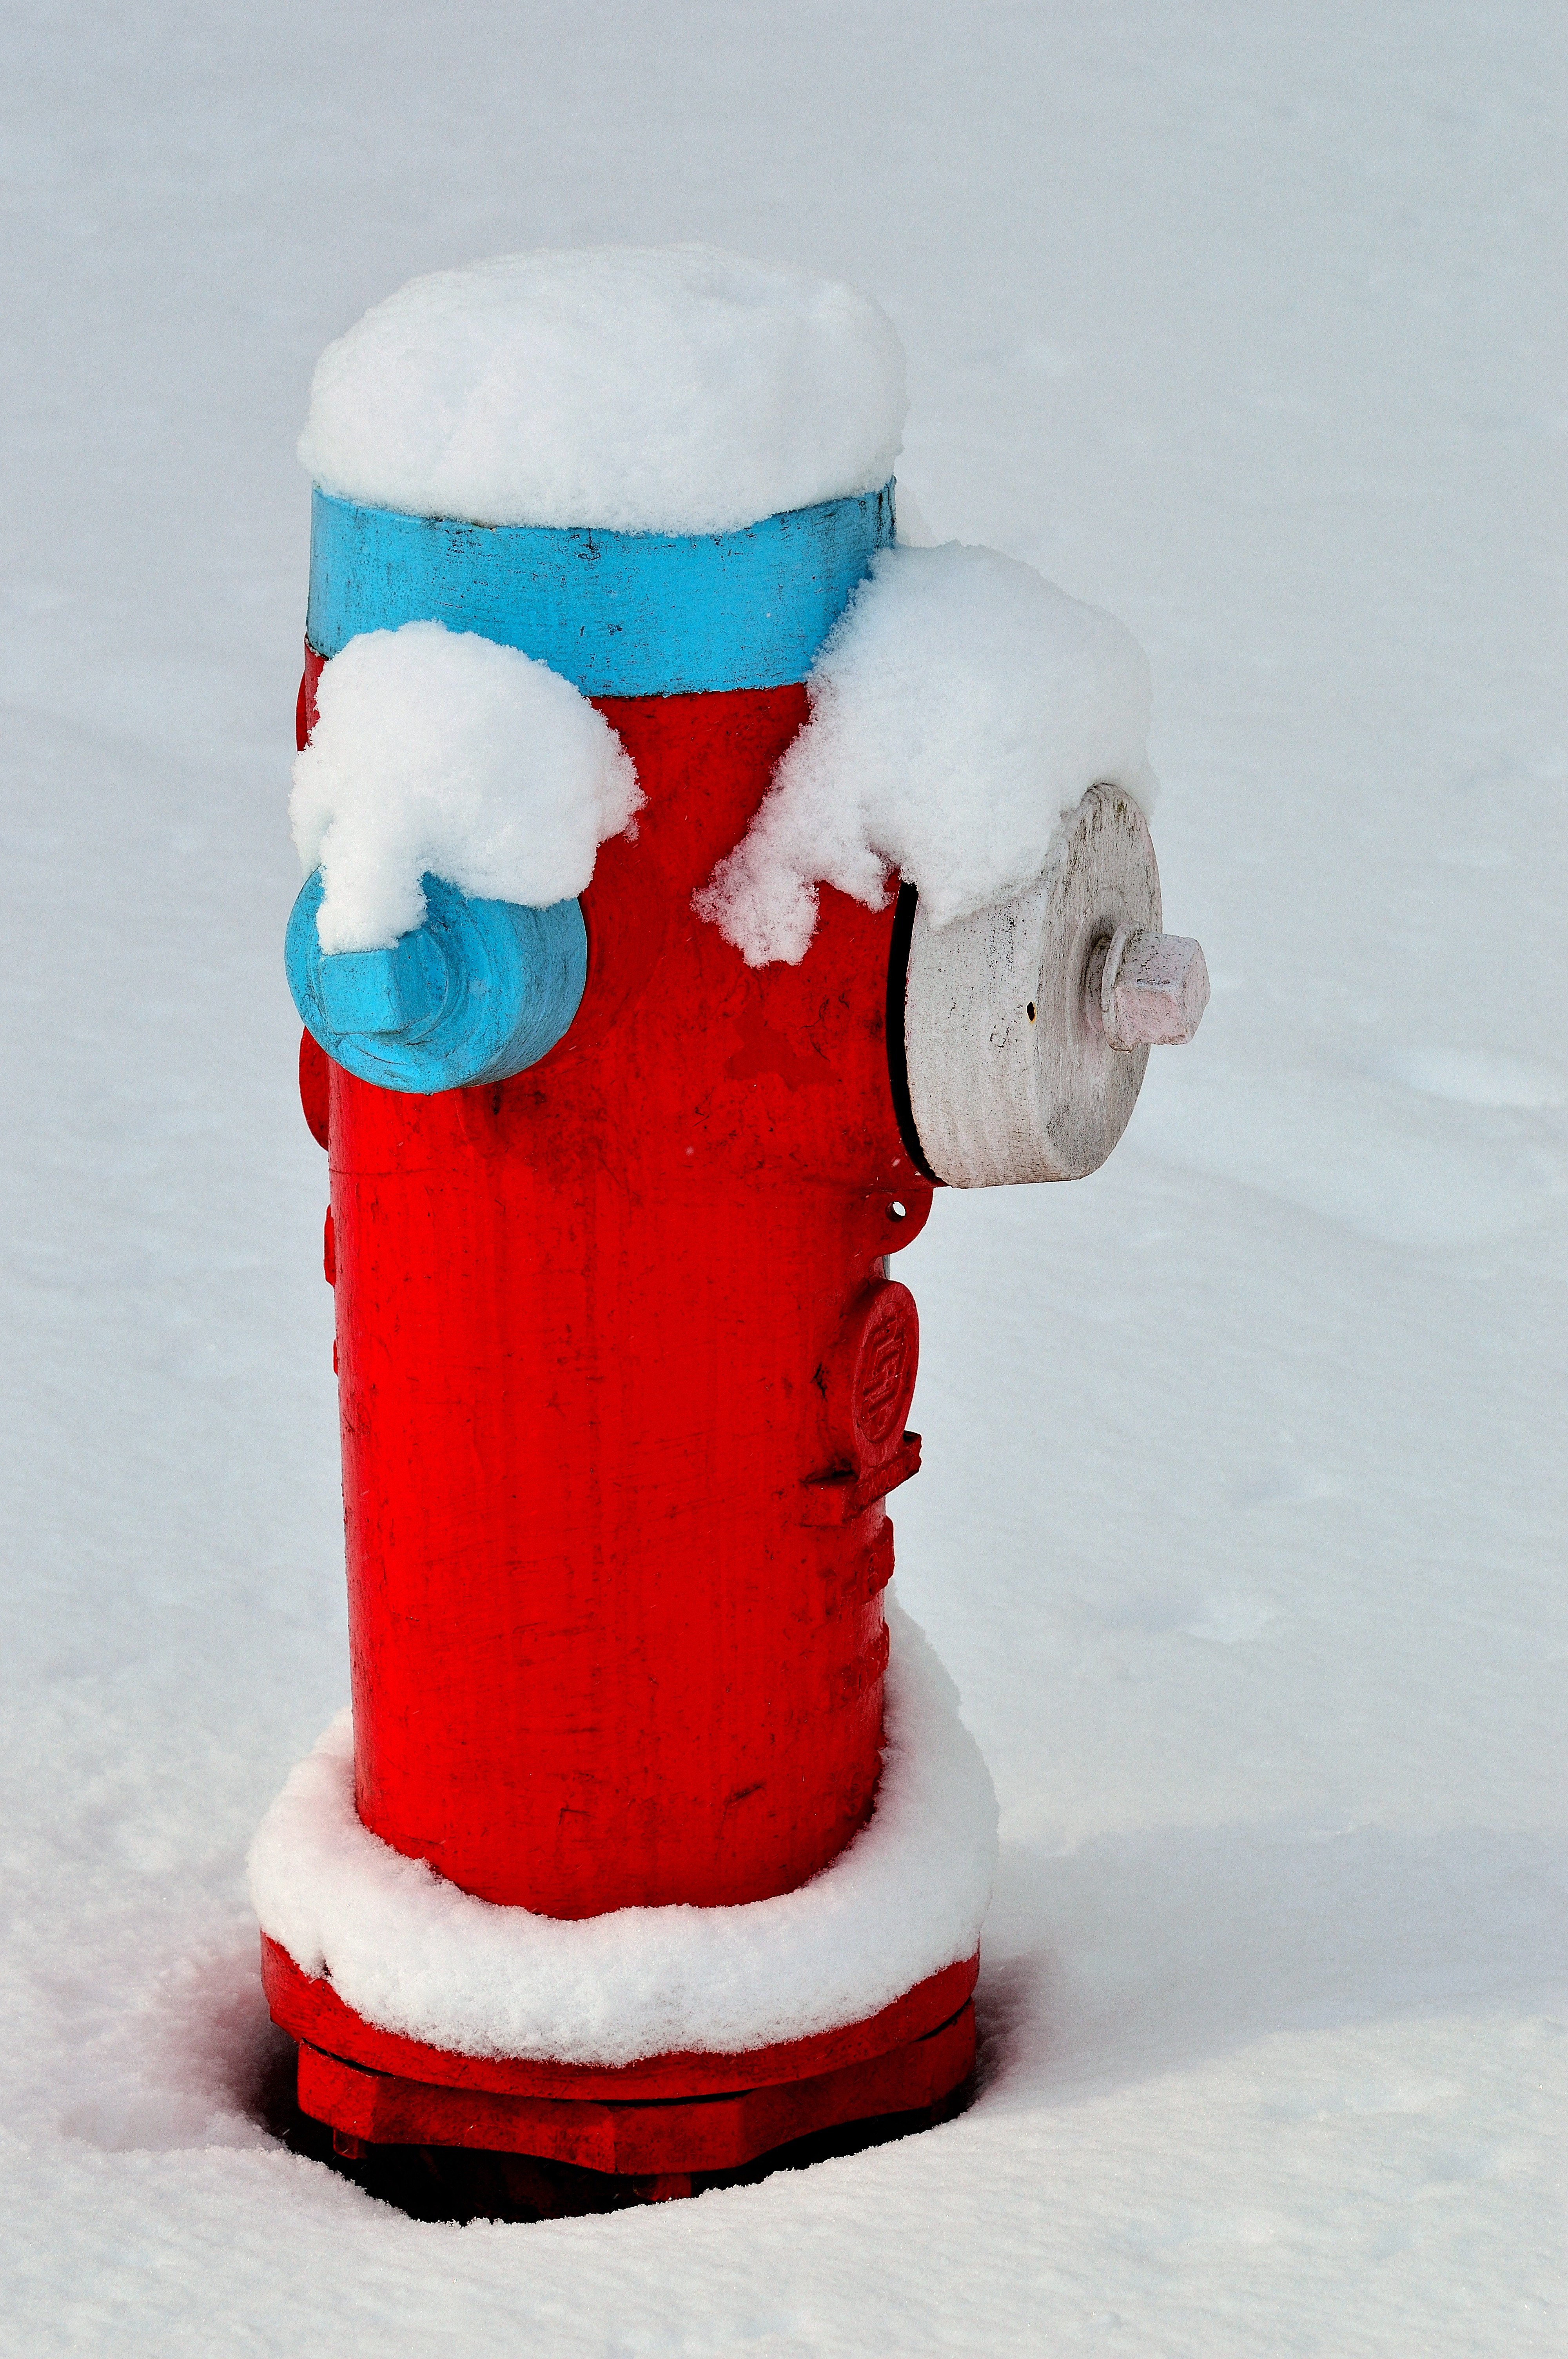
landscape, snow, winter, white, red, bottle, fire hydrant, red white blue, colors, snowman, santa claus, drinkware